Our Own Oddities

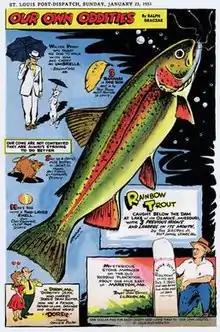
Ralph Graczak's "Our Own Oddities" (January 25, 1953)

Our Own Oddities is an illustrated panel that ran in the Sunday comics section of the "St. Louis Post-Dispatch" from September 1, 1940 to February 24, 1991. The feature displayed curiosities submitted by local readers and is often remembered for its drawings of freakish produce, such as a potato that resembled Richard Nixon. The style of the panel was very similar to "Ripley's Believe it or Not!".